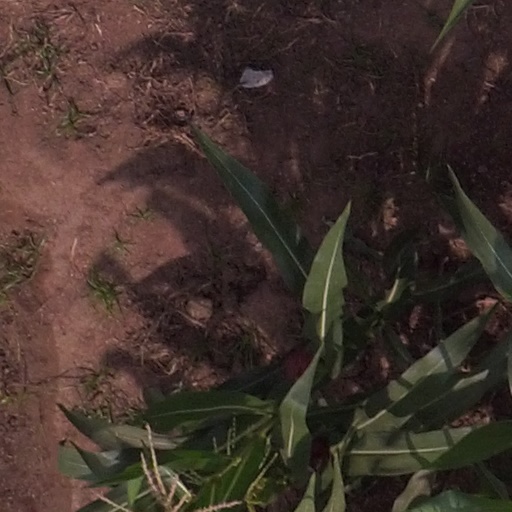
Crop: maize; corn